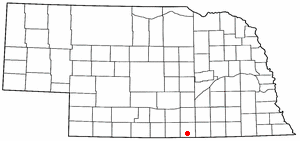
Red Cloud
Red Clouds beliggenhed i Nebraska
Red Cloud er en amerikansk by og administrativt centrum for det amerikanske county Webster County i staten Nebraska. I 2000 havde byen et indbyggertal på 1.131.